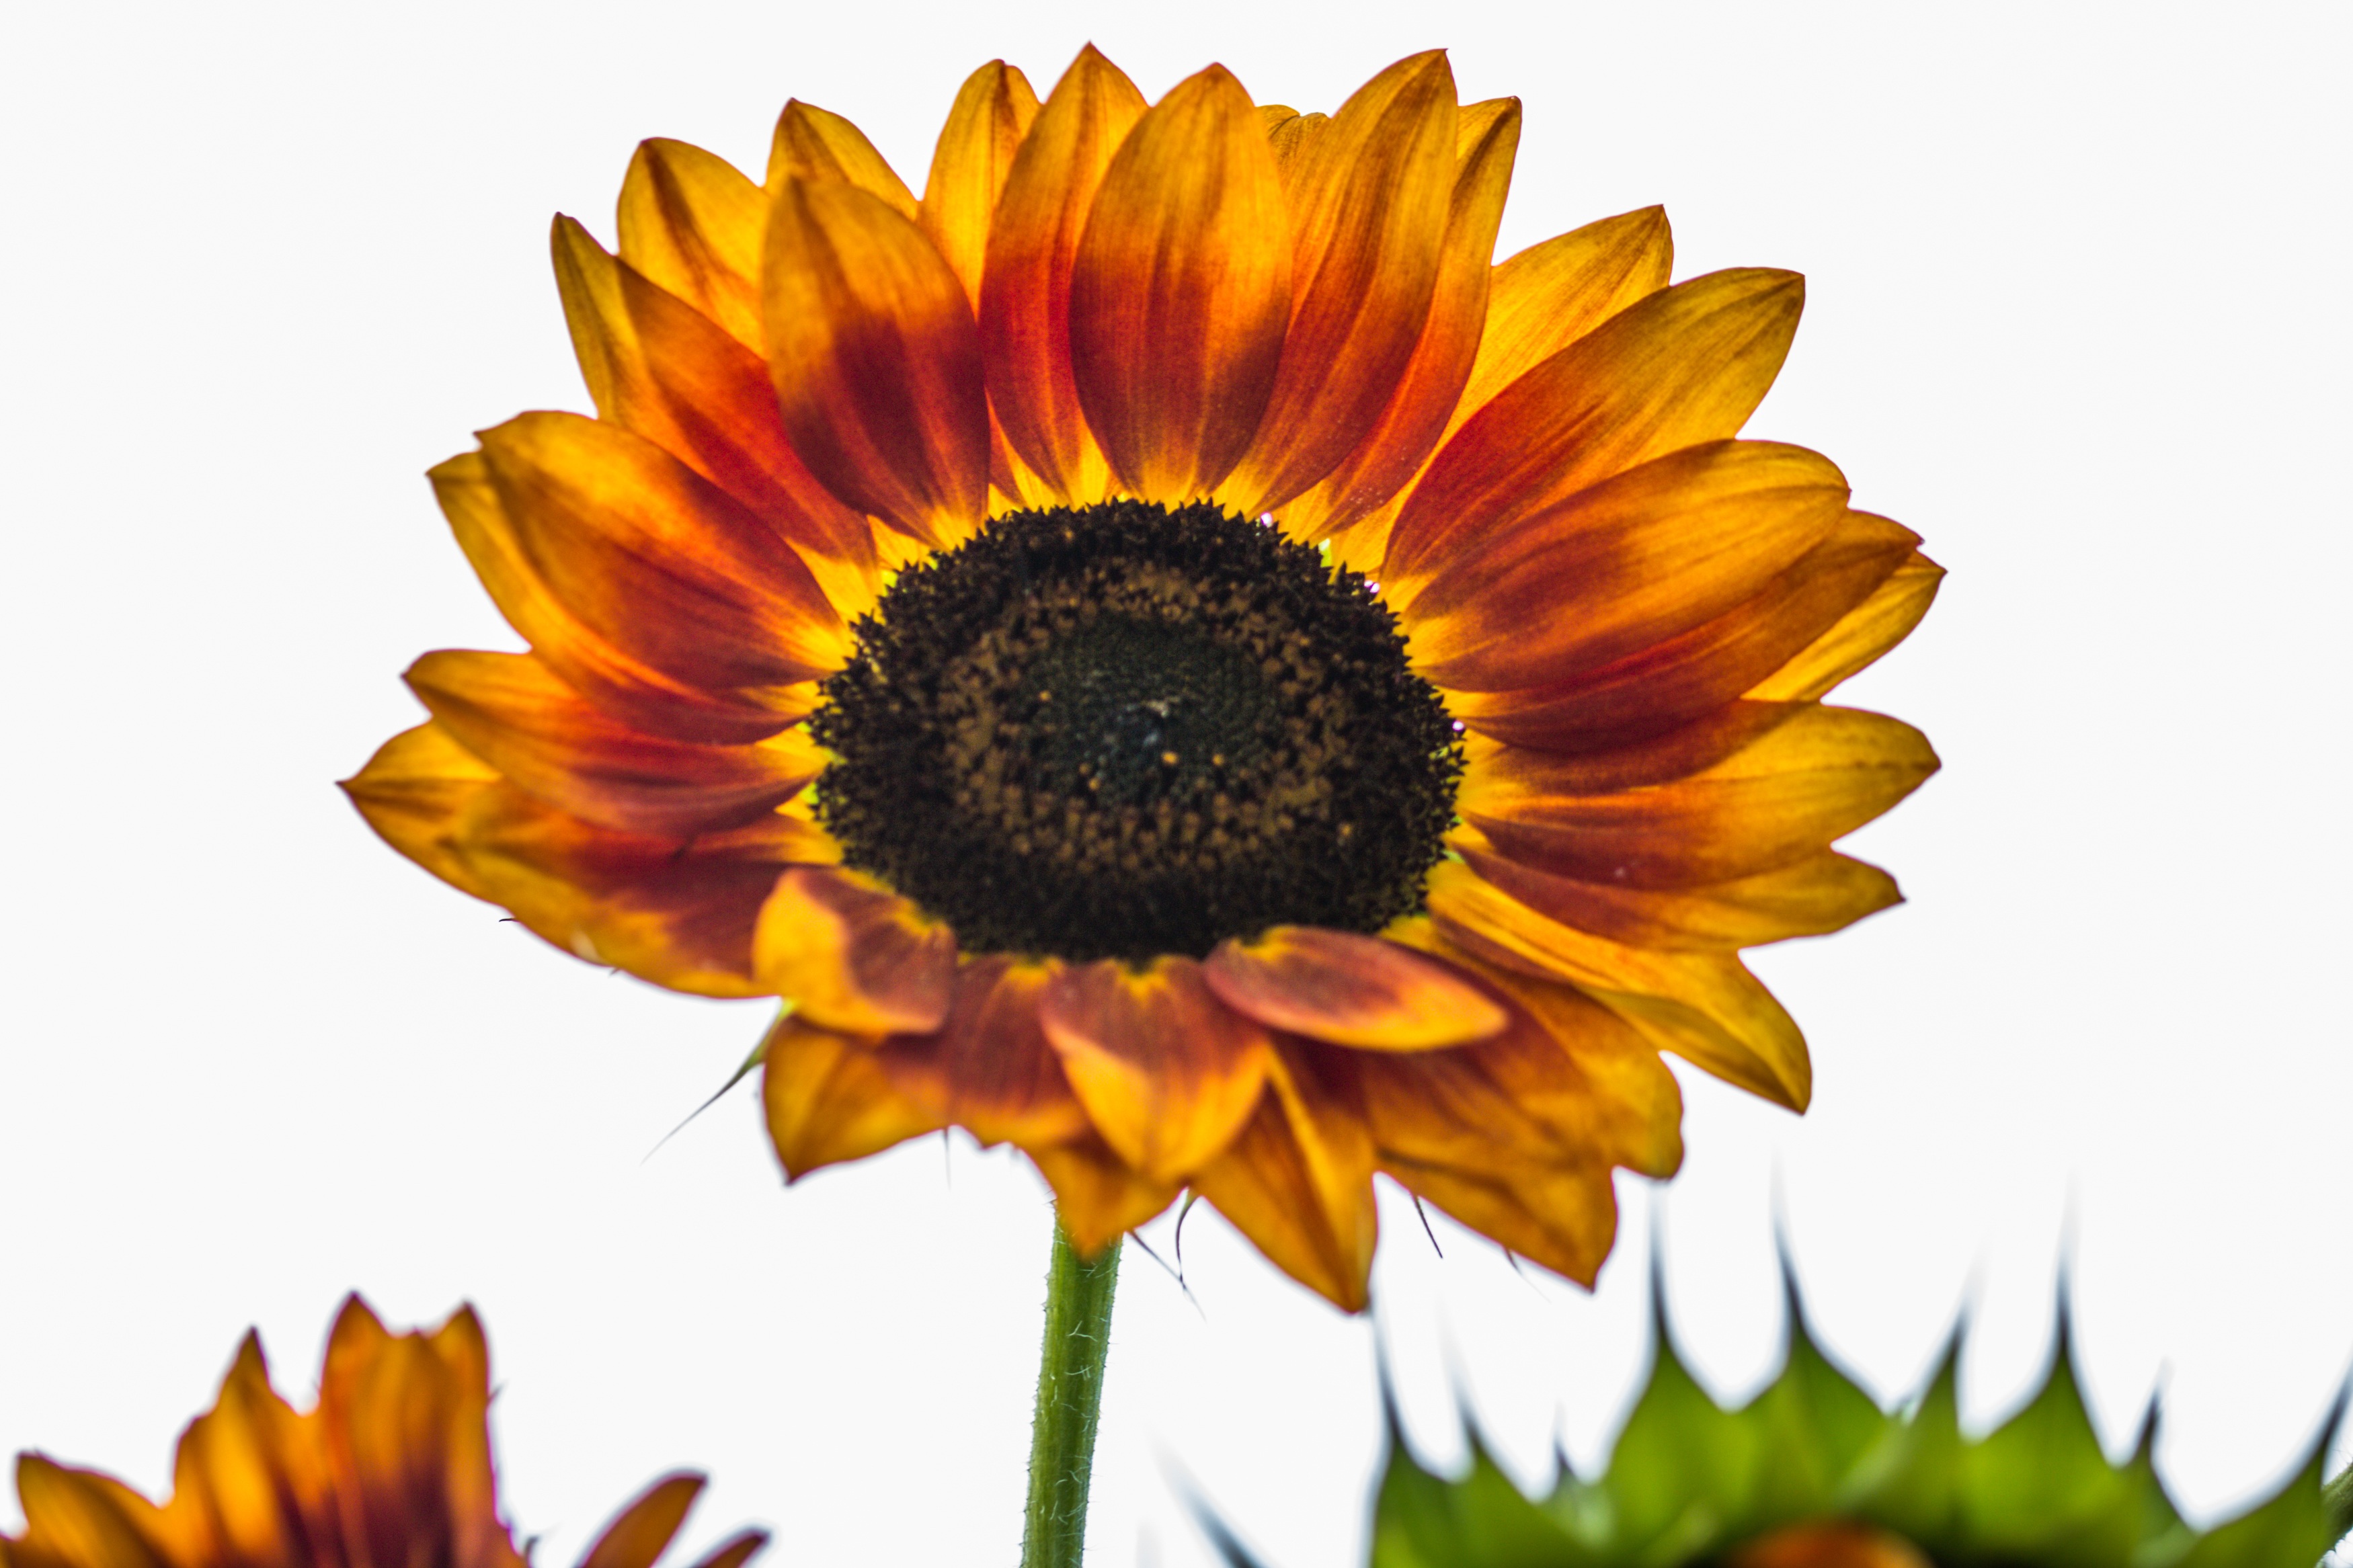
blossom, plant, flower, petal, bloom, macro, close, sunflower, illustration, sun flower, gerbera, flowering plant, daisy family, helianthus annuus, sunflower seed, land plant